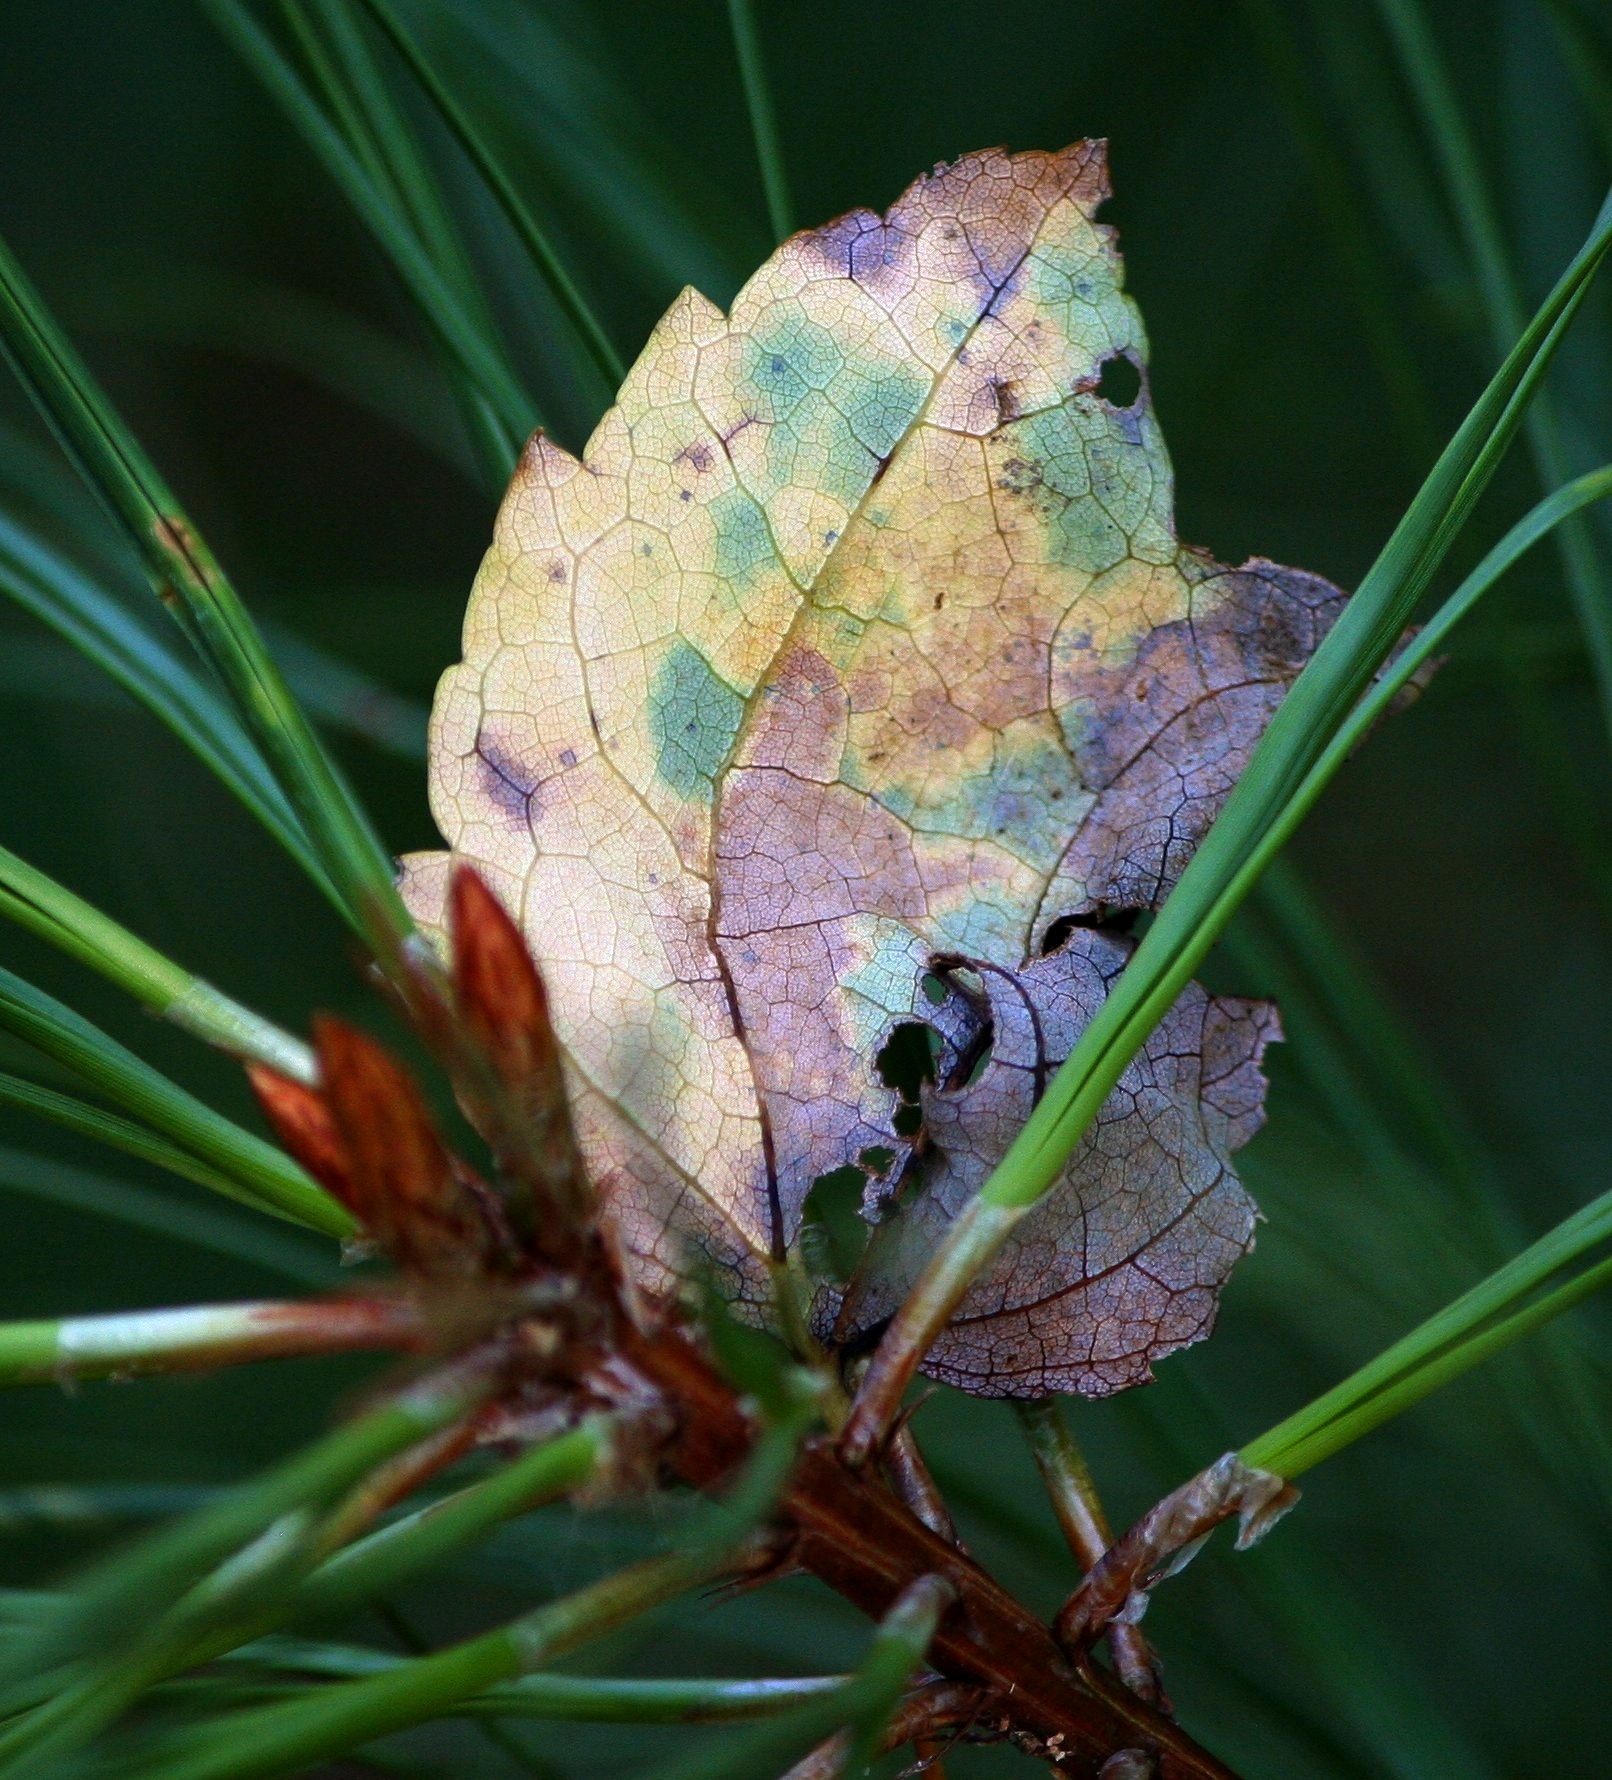
tree, nature, grass, branch, plant, leaf, fall, flower, green, insect, autumn, botany, butterfly, colorful, flora, fauna, pine tree, invertebrate, wildflower, close up, colors, macro photography, flowering plant, stuck, grass family, plant stem, land plant, moths and butterflies